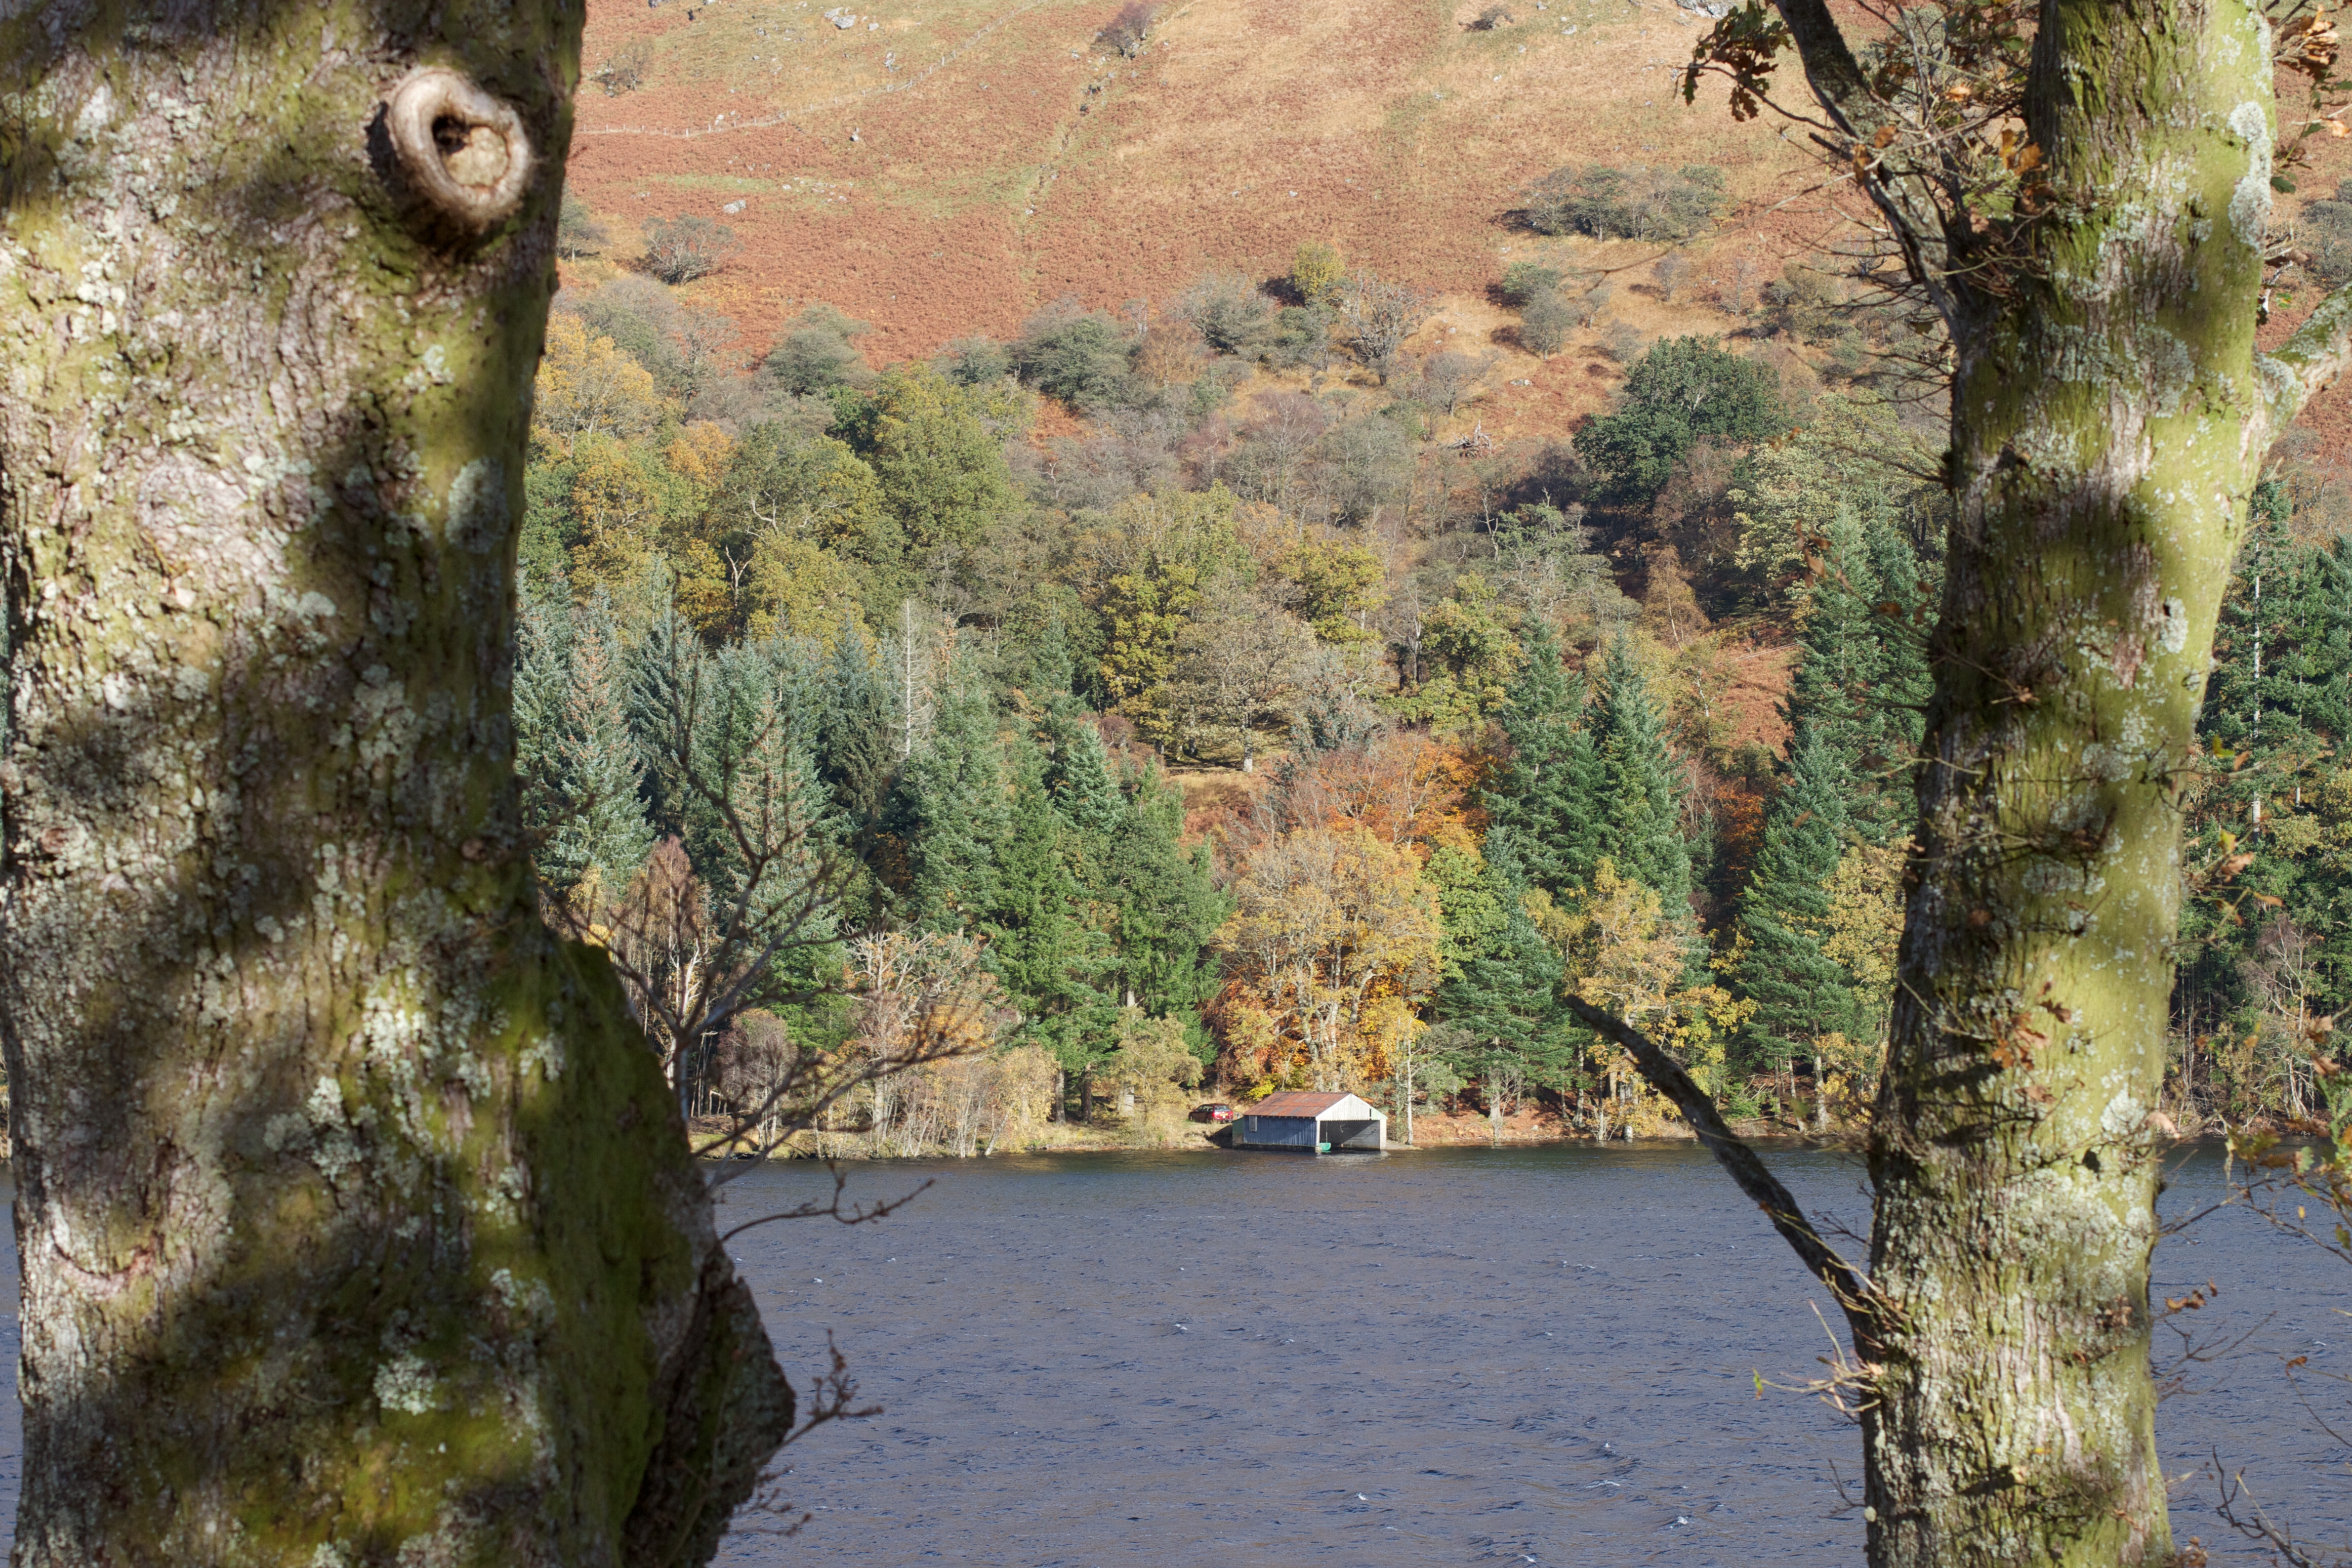
tree, leaf, flower, wildlife, autumn, season, waterway, cool image, woodland, woody plant